Lucy Baldwin

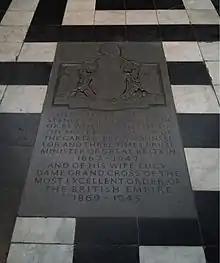
Worcester Cathedral, grave of the 1st Earl Baldwin of Bewdley and his wife Lucy, née Ridsdale

She died suddenly of a heart attack in 1945 at Astley Hall, their country home in Worcestershire. She was cremated and her ashes were interred, with those of her husband, after his death in 1947 in the nave of Worcester Cathedral.